Farfa Abbey

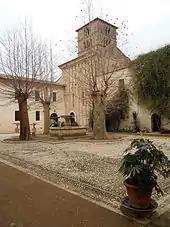
The abbey's court

A legend in the 12th-century "Chronicon Farfense" (Chronicle of Farfa) dates the founding of a monastery at Farfa to the time of the Emperors Julian, or Gratian, and attributes the founding to , a Syrian who had come to Rome with his sister, Susannah, together with other monks, and had been made Bishop of Spoleto. According to the tradition, after being named bishop, he became enamoured of the monastic life, and chose a forested hill near the Farfa stream, a tributary of the Tiber, to build a church and a monastery. Archaeological discoveries in 1888 find strong evidence that the first monastic establishment was built on the ruins of a pagan temple. This first monastery was devastated by the Vandals in the fifth century. Only a handful of sixth-century finds document the early presence of the monastic community.